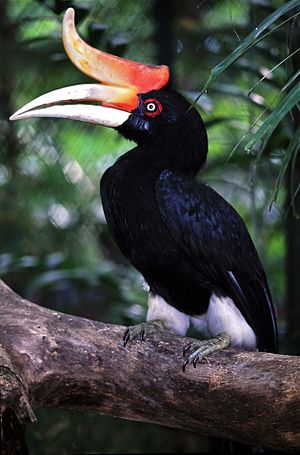
Næsehornsfugl
Hun
Hun
Næsehornsfuglen er en fugl, der lever i tropisk regnskov i Indonesien, på Java og Borneo. Den hører til blandt den asiatiske regnskovs største fugle.